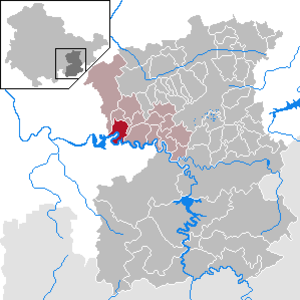
Wilhelmsdorf est une municipalité allemande du land de Thuringe, dans l'arrondissement de Saale-Orla, au centre de l'Allemagne. En 2015, sa population est de 220 habitants.